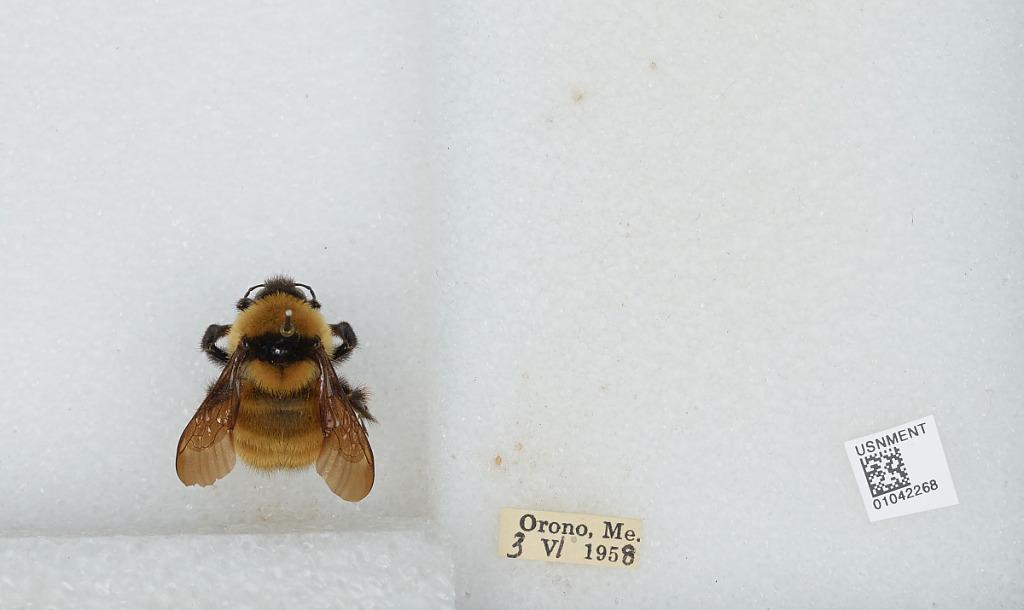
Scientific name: Bombus sp.
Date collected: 1958-6-3
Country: United States
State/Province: Maine
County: Penobscot
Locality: Orono
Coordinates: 44.8831, -68.6725